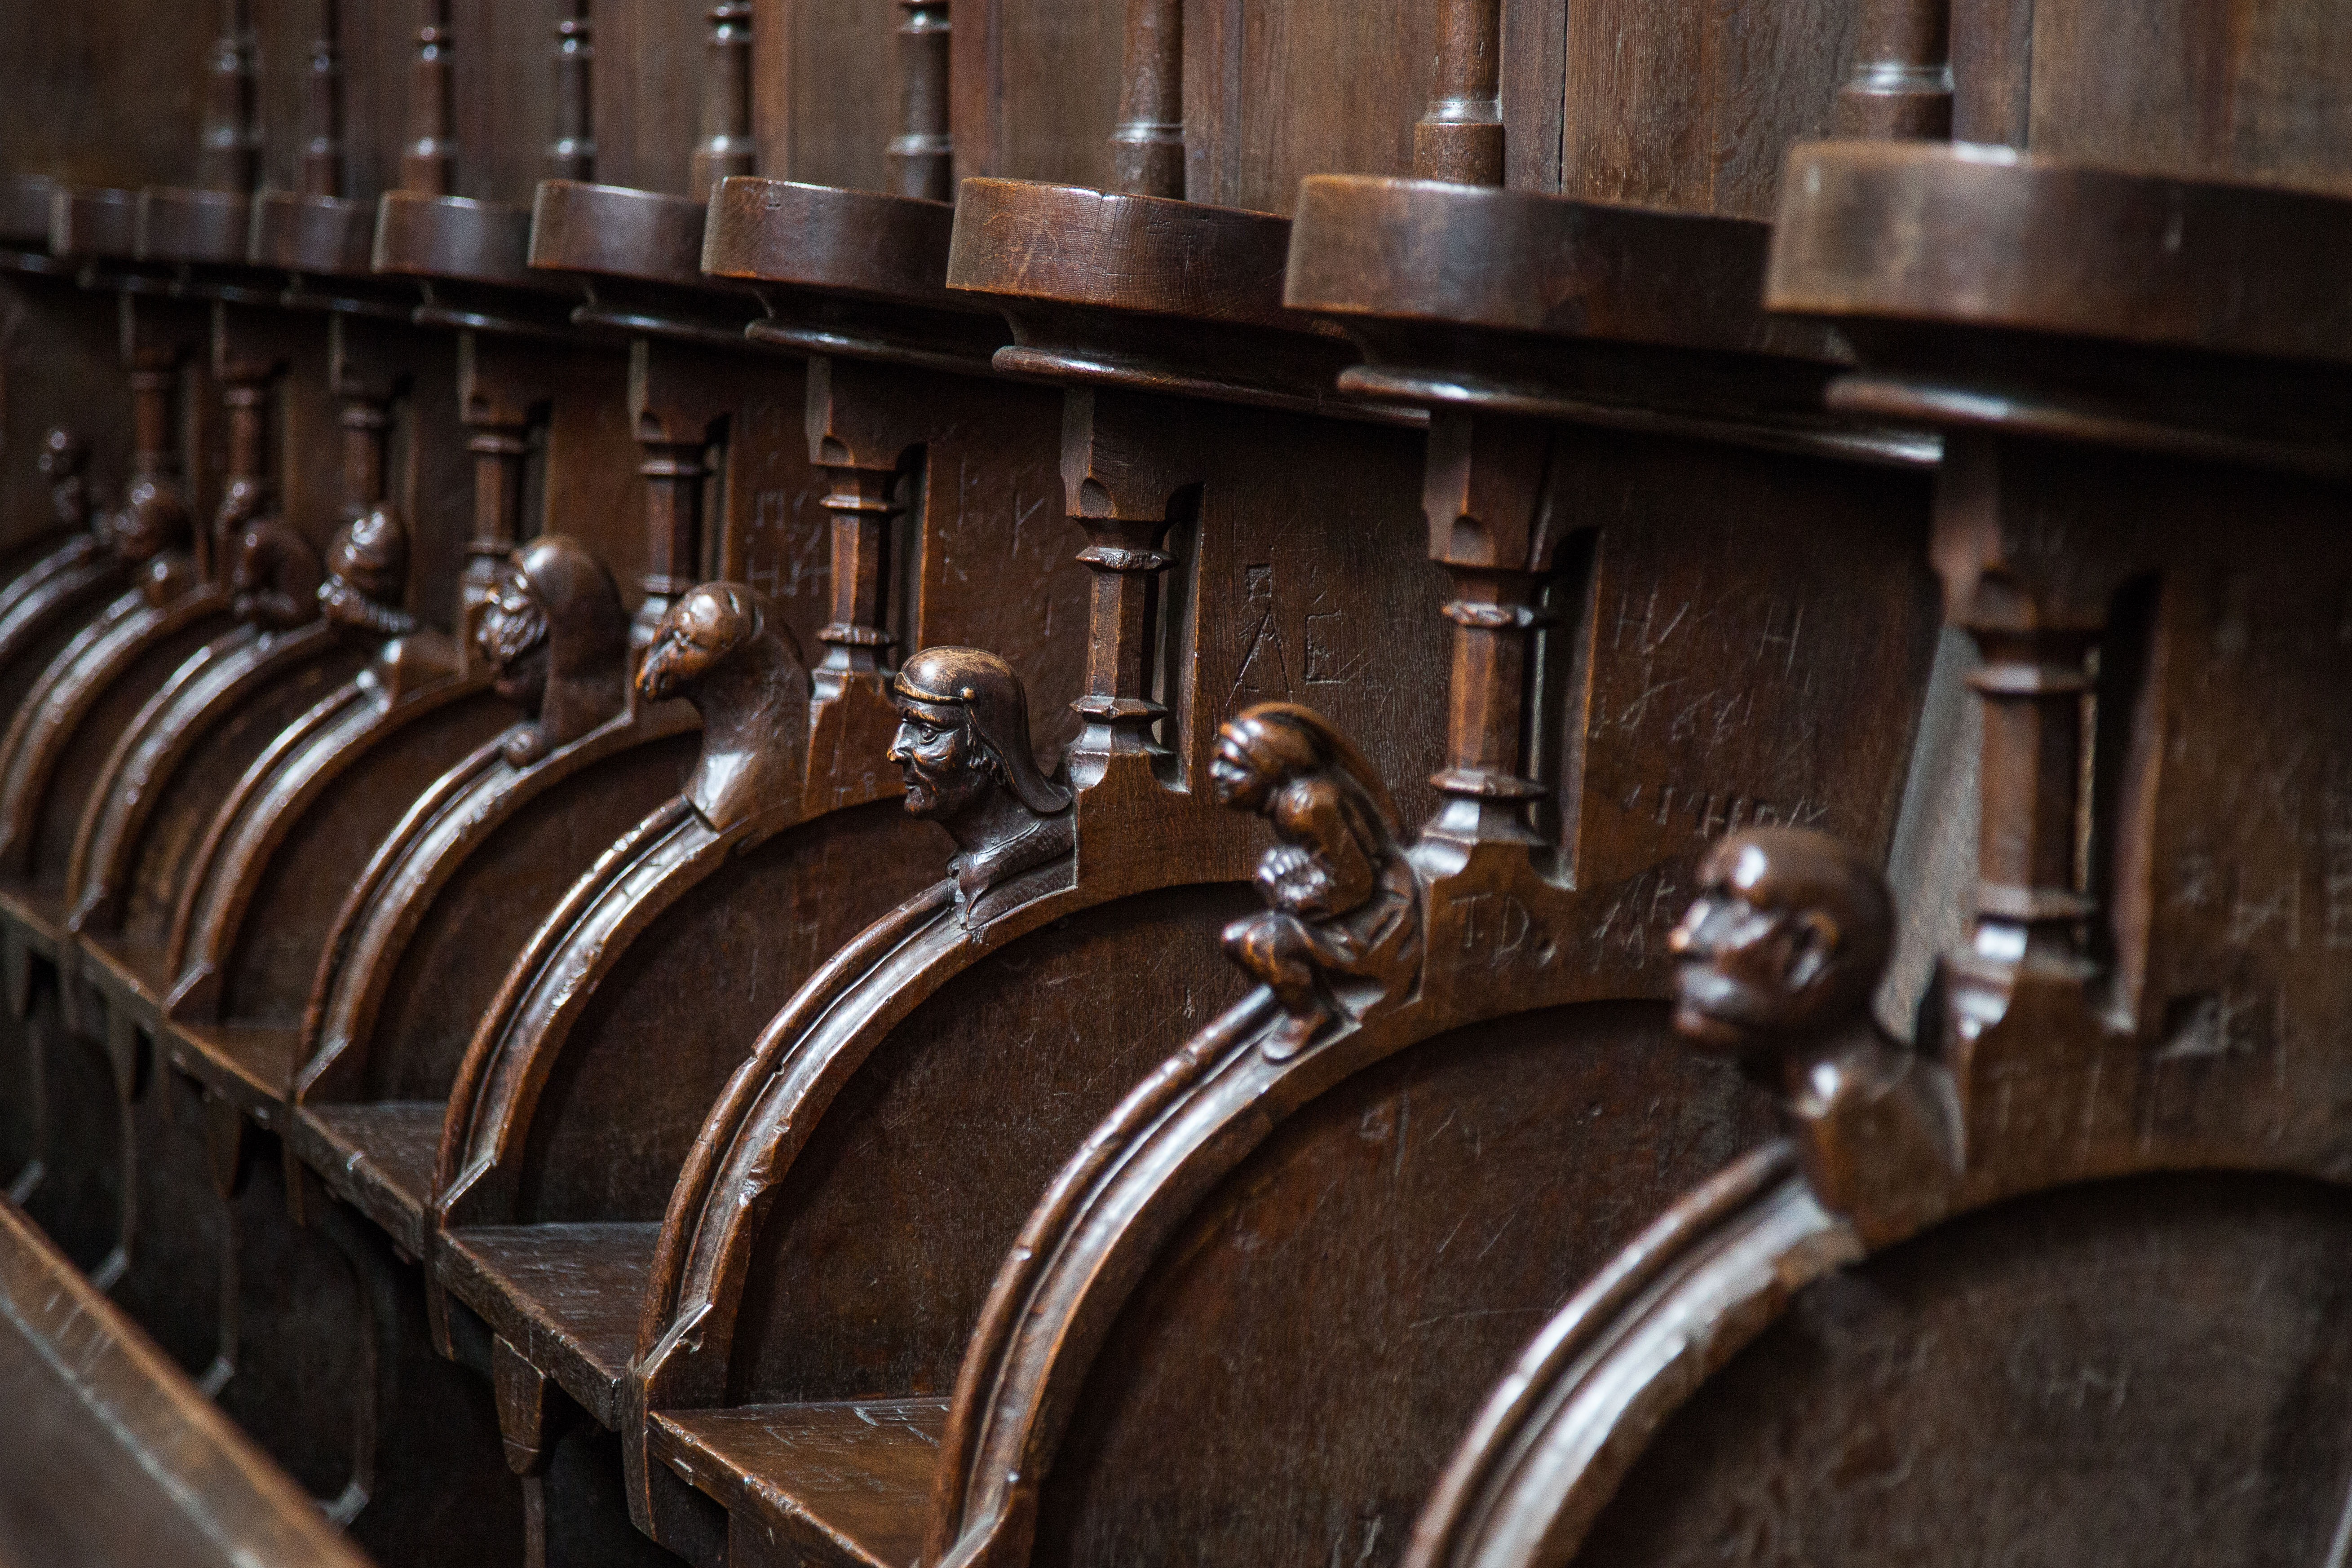
wood, piano, religion, church, musical instrument, christianity, choir stalls, esslingen, man made object, string instrument, st dionys